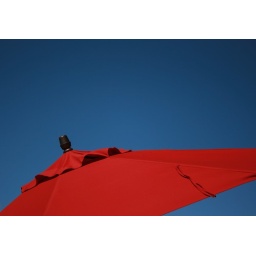
got a new red umbrella, thought the contrast against the sky was cool.